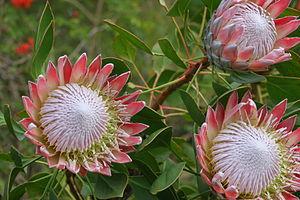
L'équipe d'Afrique de cricket représente l'Afrique du Sud dans les compétitions internationales majeures de cricket, comme la Coupe du monde, et dans les trois principales formes de cricket international : le Test cricket, le One-day International et le Twenty20 international. Elle est sous le patronage de la fédération sud-africaine de cricket, Cricket South Africa.